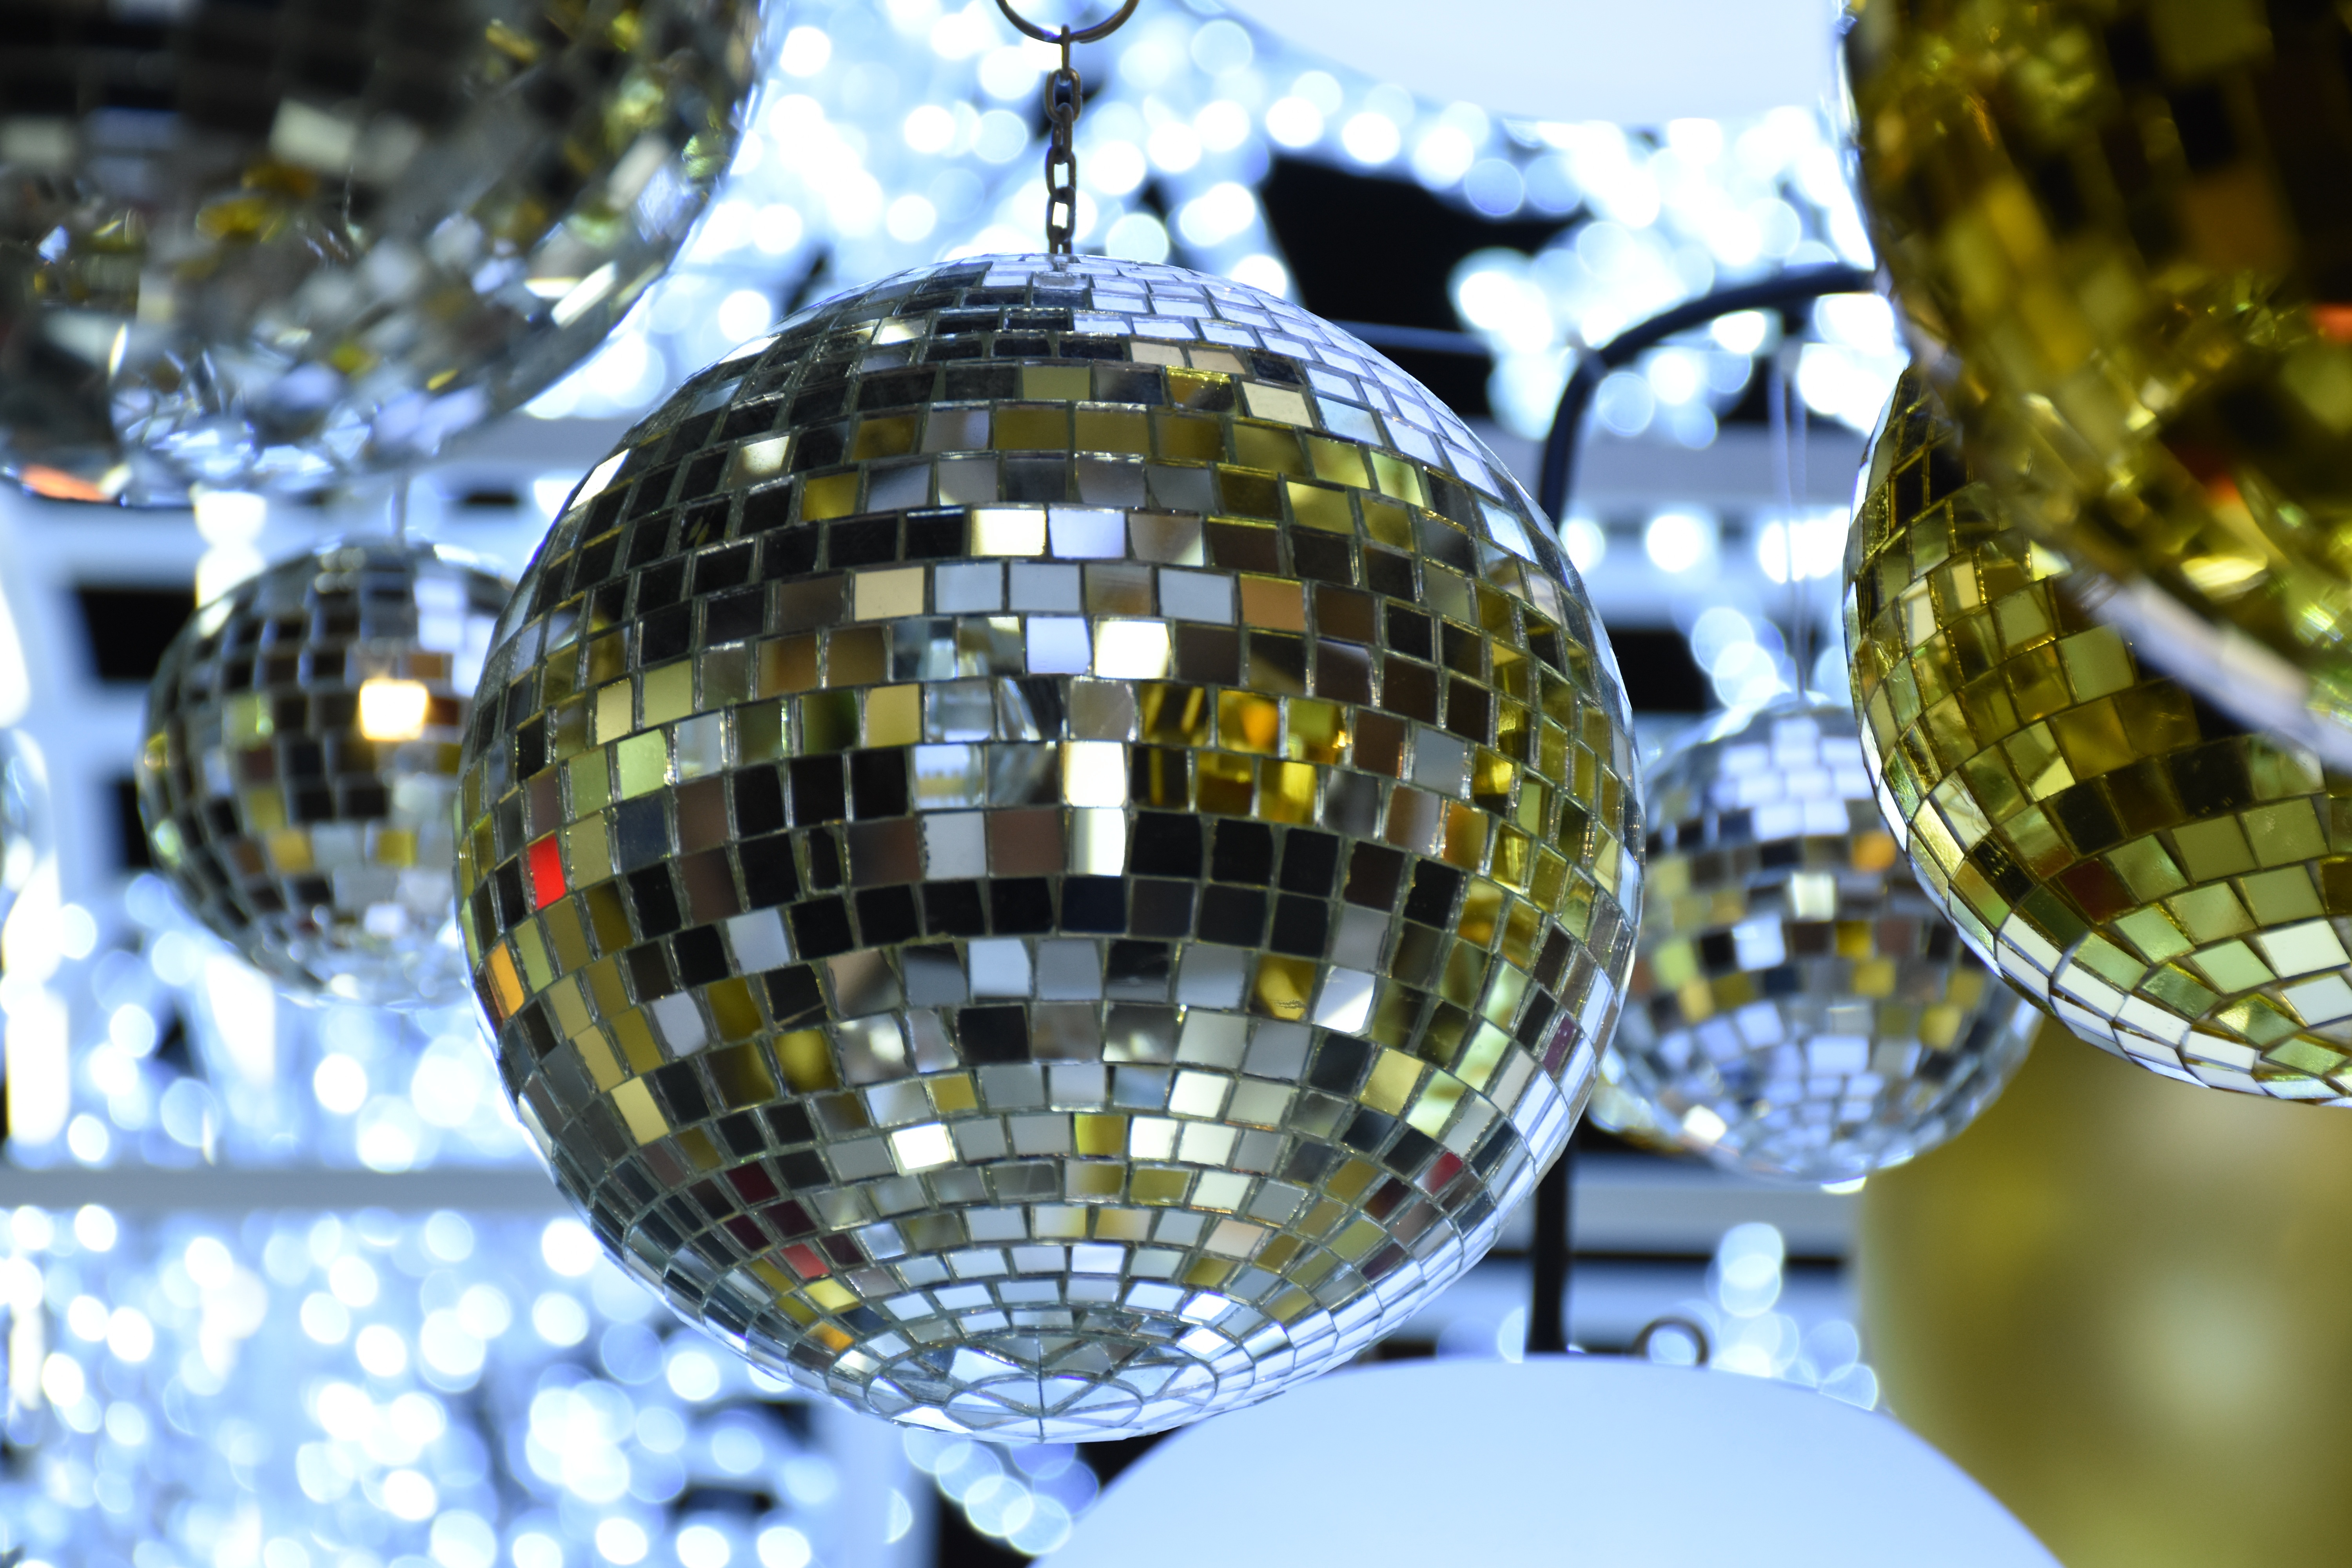
light, glass, reflection, christmas, lighting, design, ball, light fixture, sphere, crystal